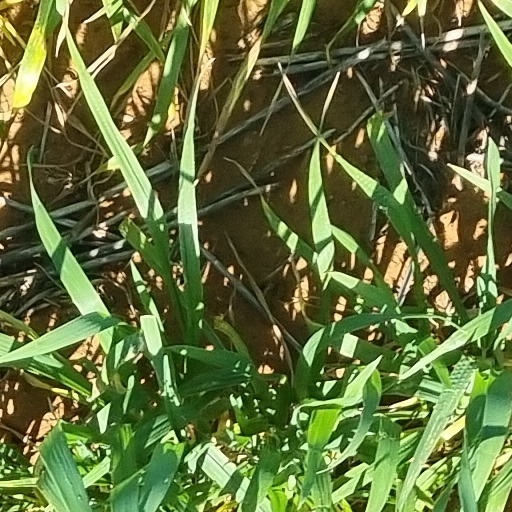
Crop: wheat